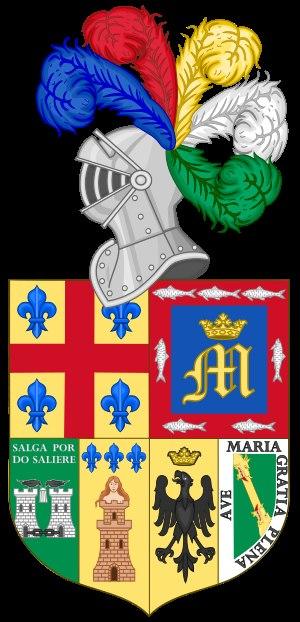
Francisco Franco [fɾanˈθisko ˈfɾaŋko], né le 4 décembre 1892 à Ferrol et mort le 20 novembre 1975 à Madrid, est un militaire et homme d'État espagnol. Durant la guerre d'Espagne, il s'impose comme chef du camp nationaliste, qui remporte la victoire sur les républicains. De 1939 à 1975, il dirige un régime politique dictatorial — l'État franquiste — avec le titre de Caudillo.